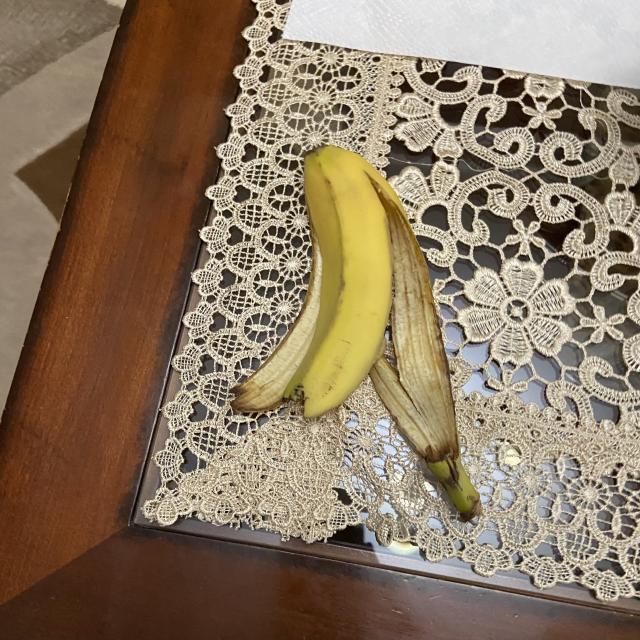
Label: bananas